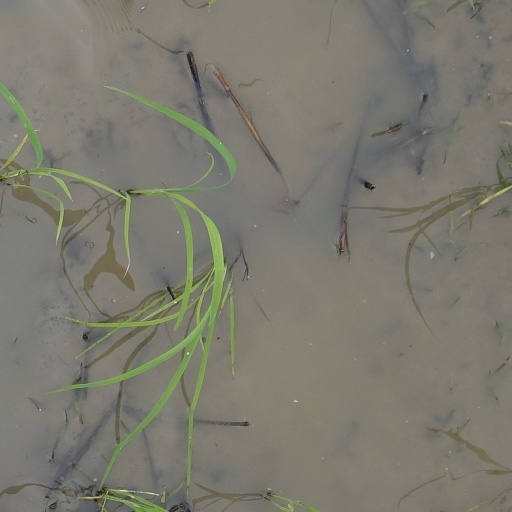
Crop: rice